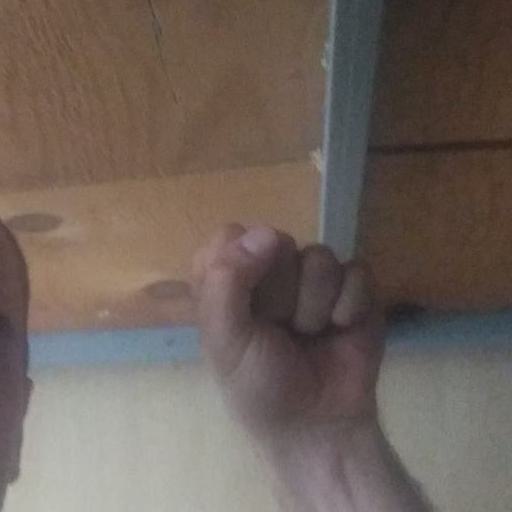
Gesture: fist